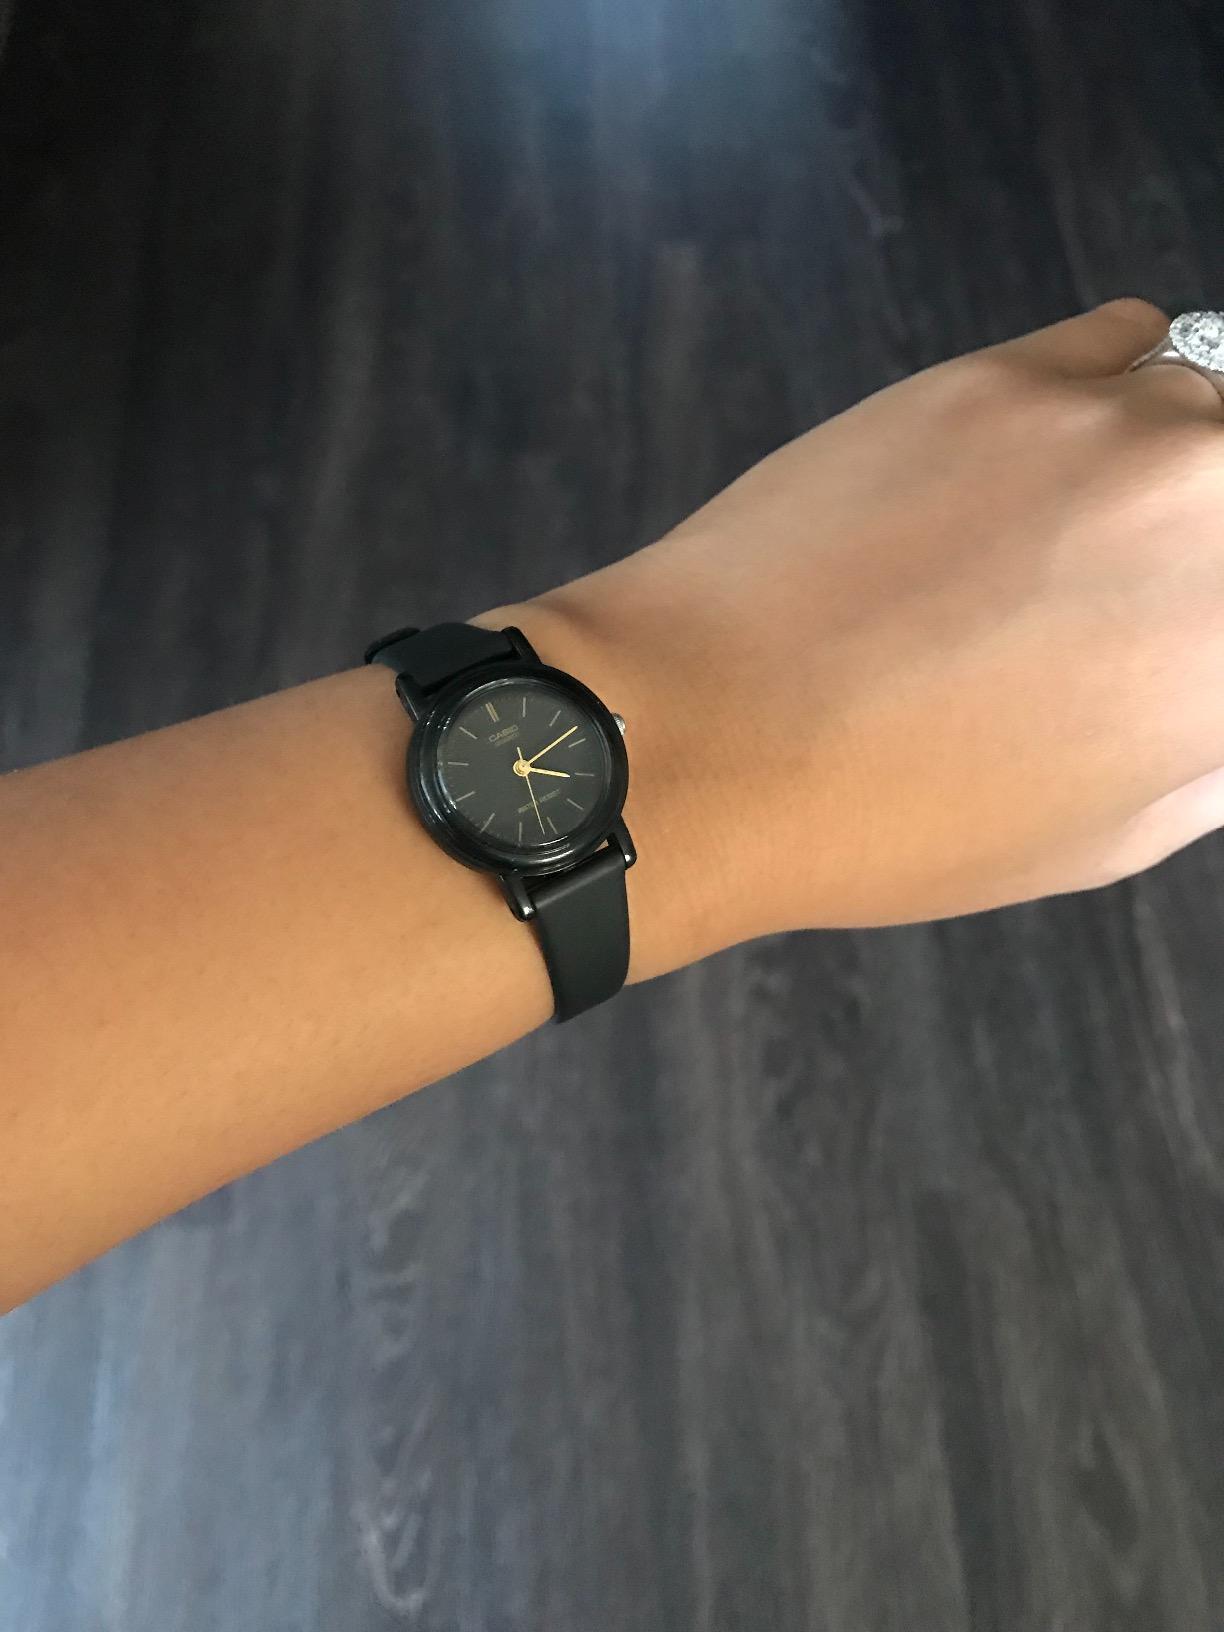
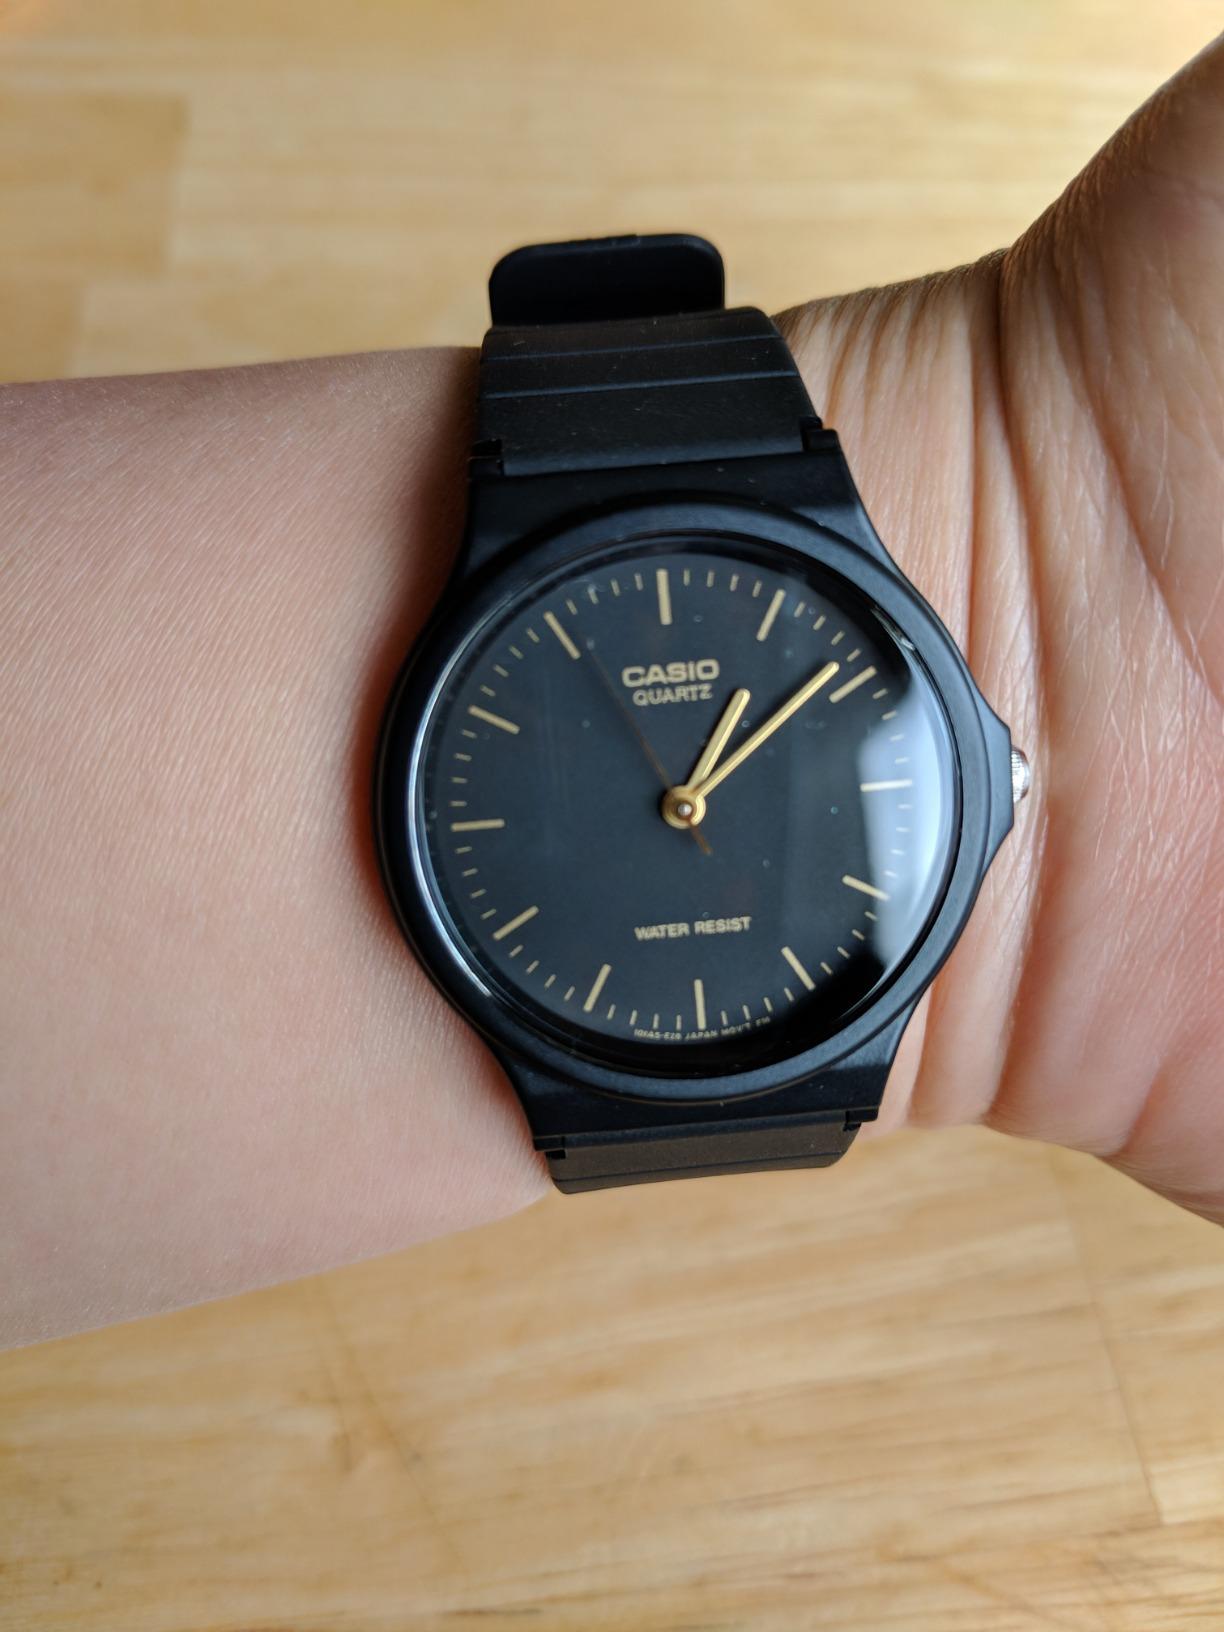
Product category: accessories_watch
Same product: no